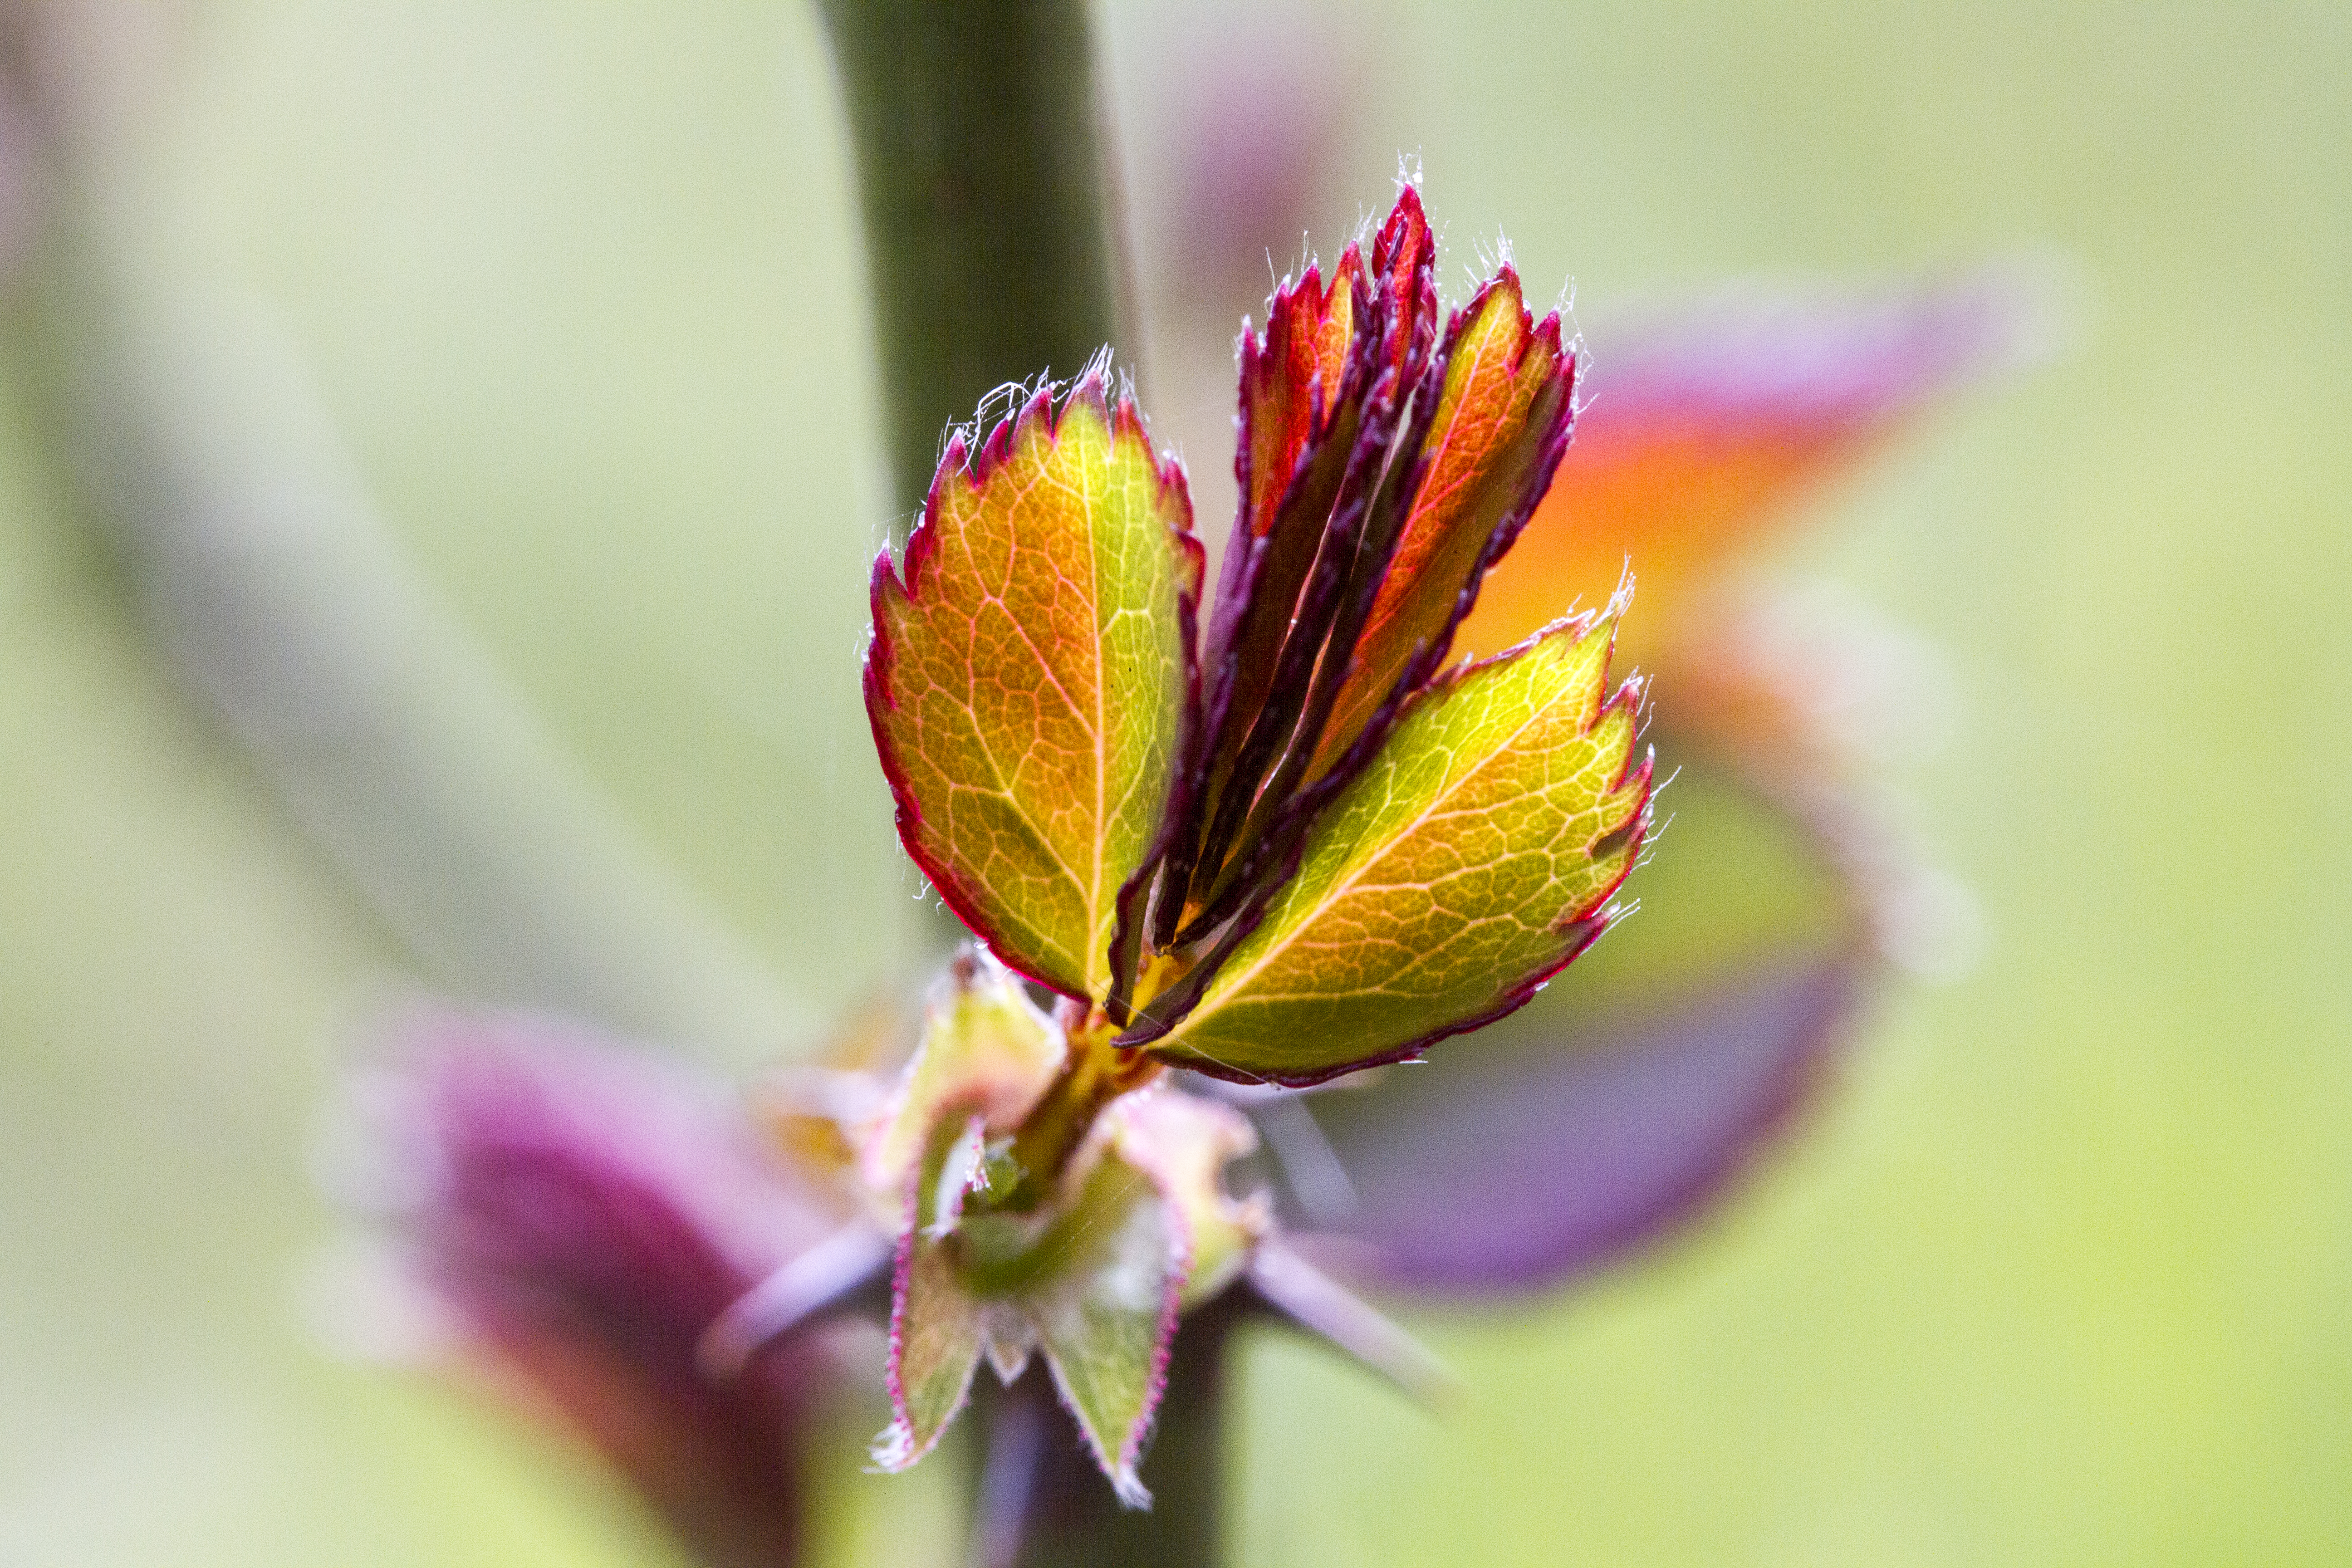
nature, branch, blossom, plant, photography, leaf, flower, petal, pollen, spring, green, insect, autumn, botany, yellow, flora, season, wildflower, close up, uk, shrub, bud, nectar, peterborough, macro photography, flowering plant, plant stem, land plant